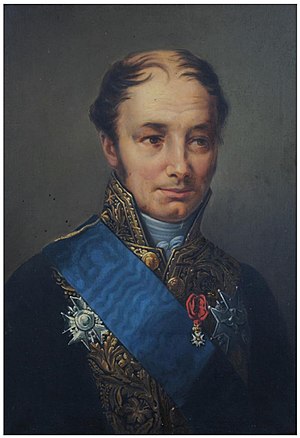
Jacques-Joseph Corbière
Jacques-Joseph Corbière.
Jacques-Joseph Guillaume François Pierre Corbière var en fransk statsmand.